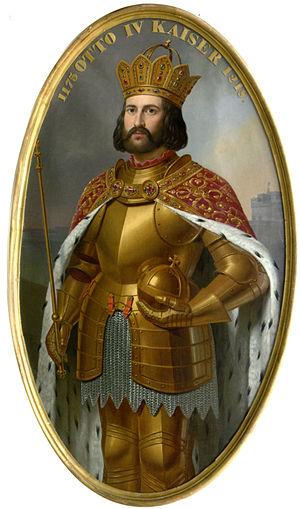
Avant de dresser la liste des empereurs dits du Saint-Empire romain germanique, il convient de dresser la liste des rois des Francs carolingiens arborant le titre d'empereur des Romains, ce titre ayant été porté initialement par ceux-ci avant ceux-là.
Cette page dresse une liste de personnalités mortes au cours de l'année 1218 :
Cet article dresse la liste des souverains ayant régné sur le territoire formant actuellement l'État allemand.